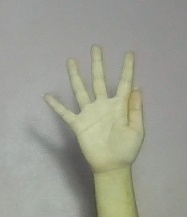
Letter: sheen